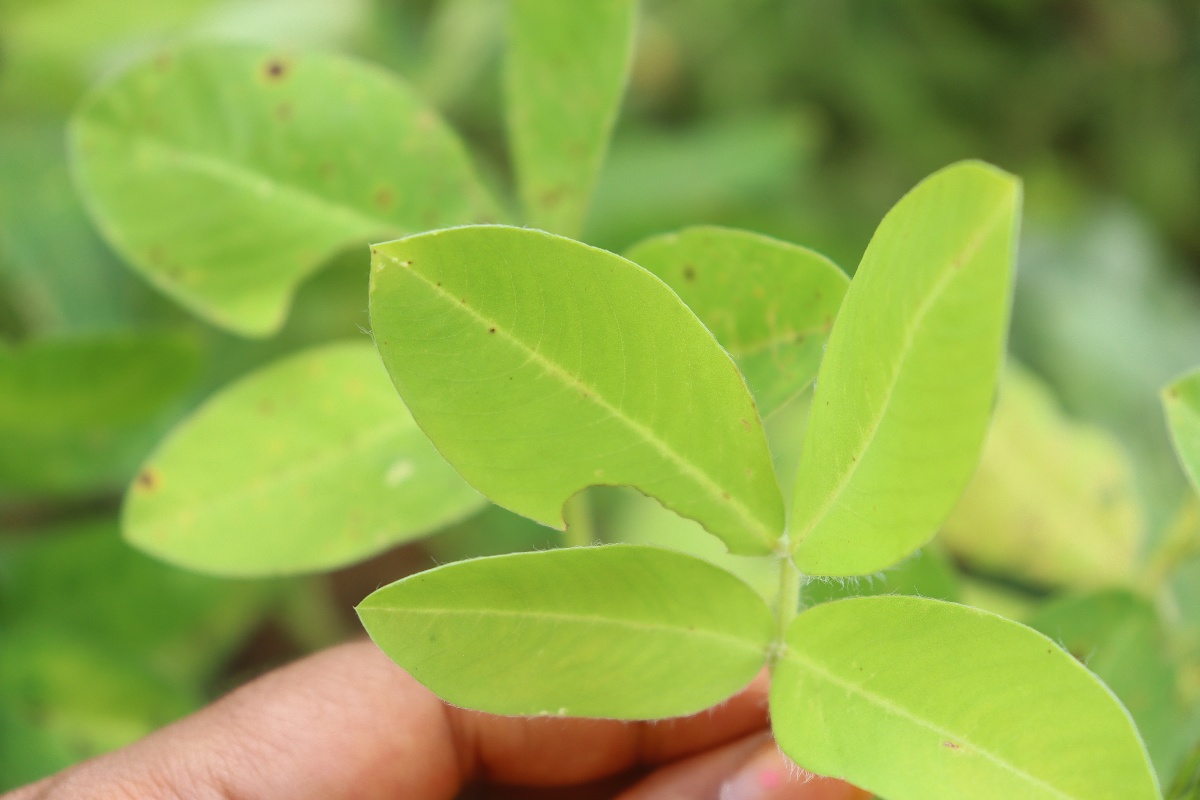
Label: late leaf spot